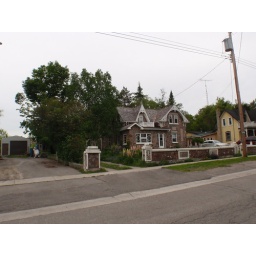
Stone house with wall in Zephyr